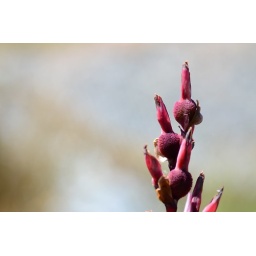
Burgundy beads, I don't know what this plant is, it was in the water pond at Mount Penang Gardens.